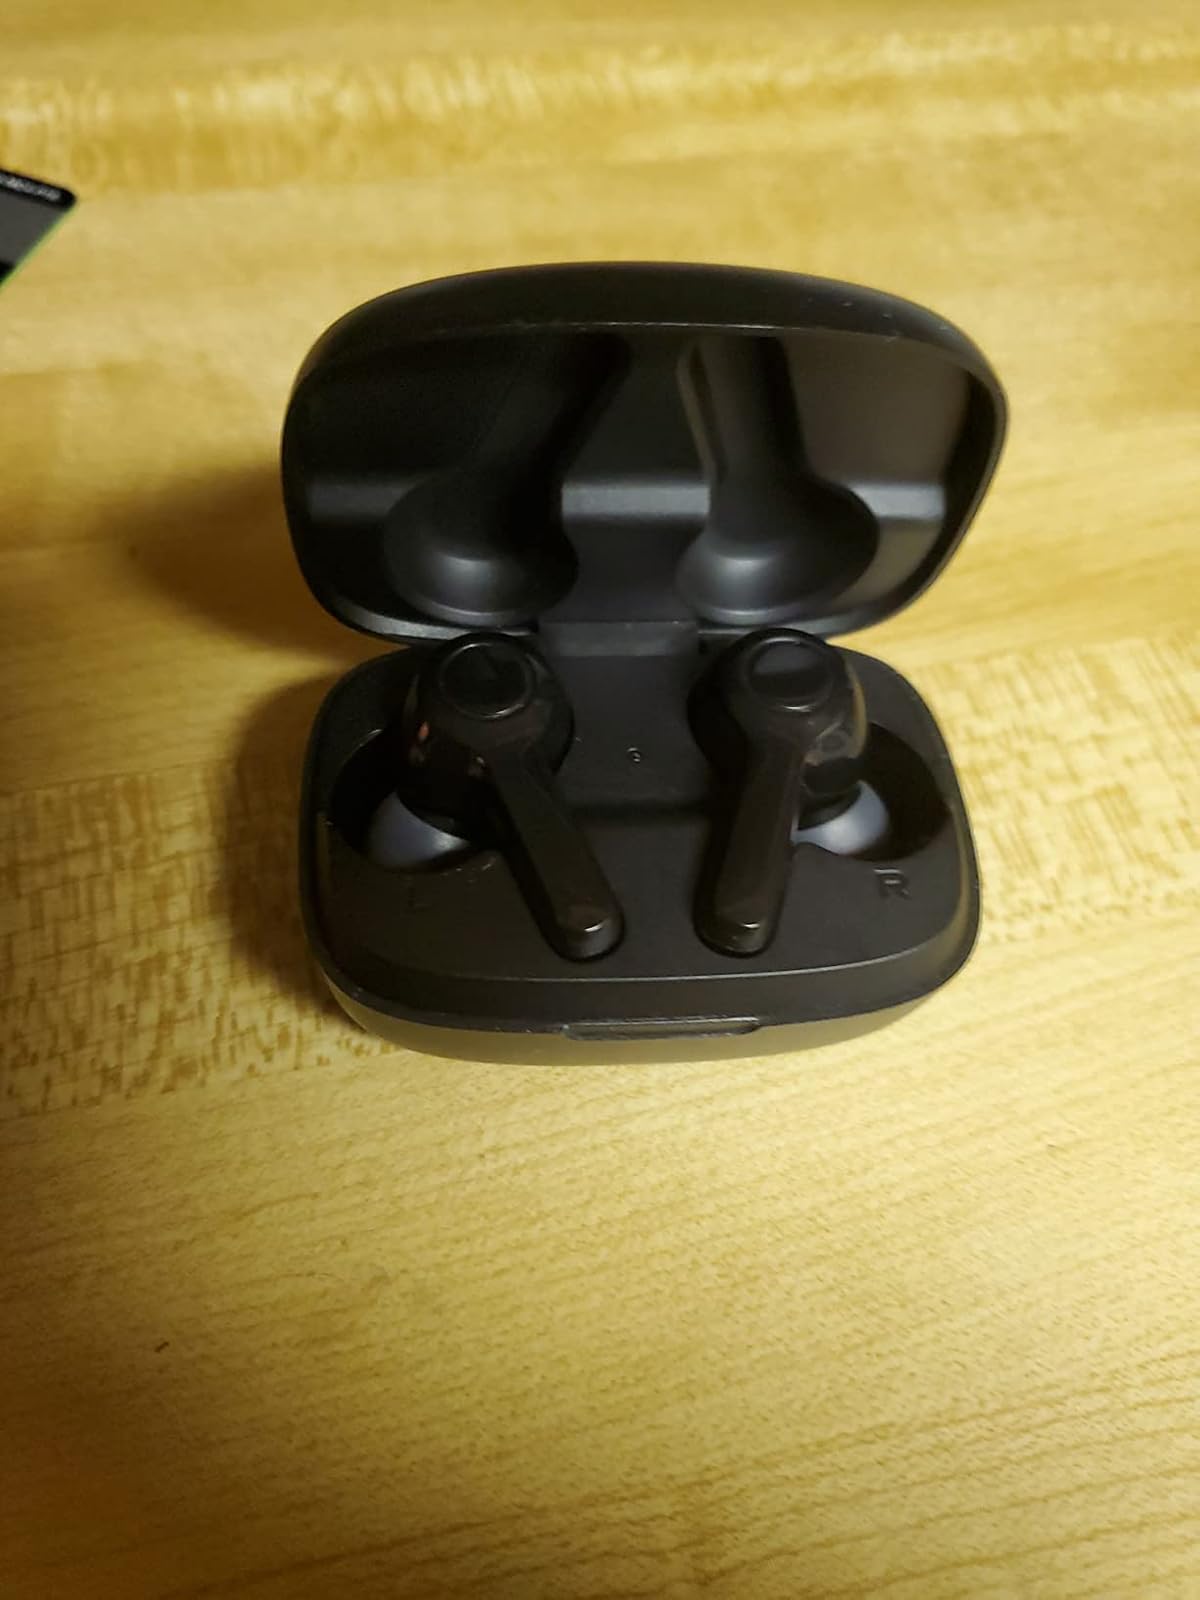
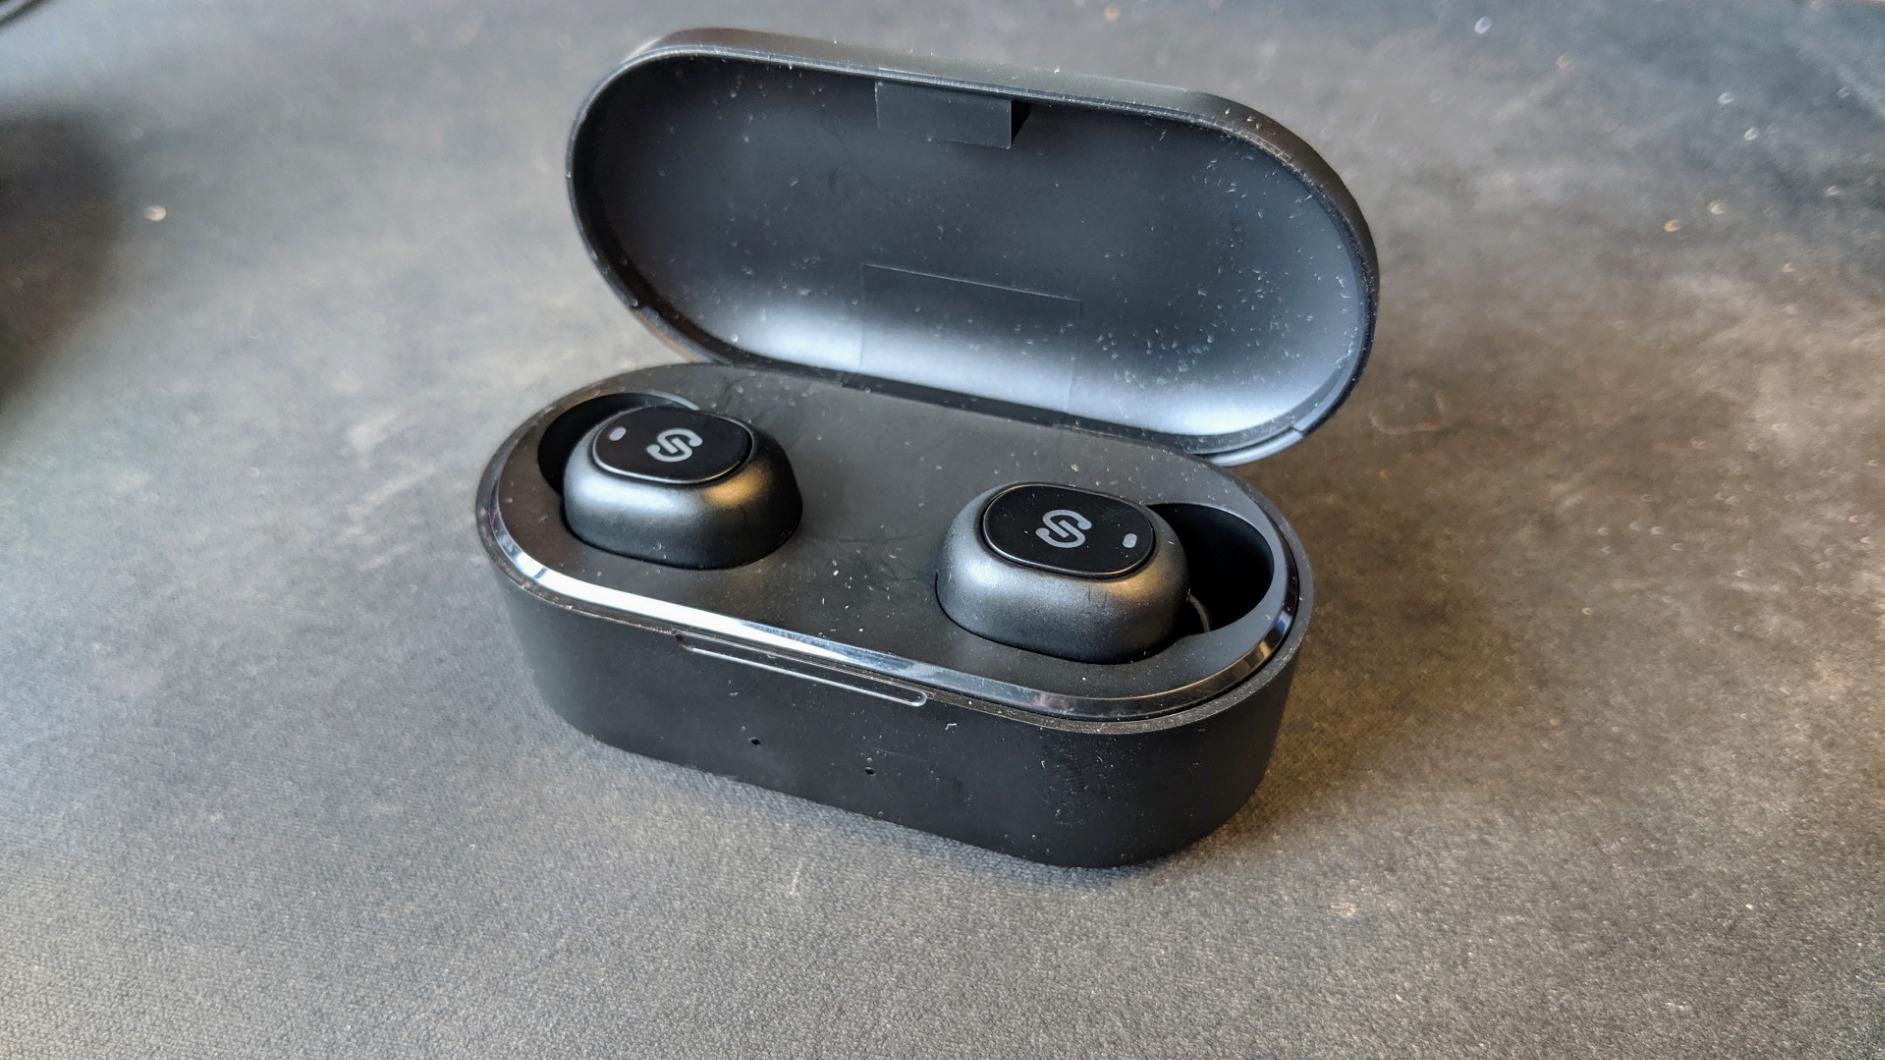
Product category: earbuds
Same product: no